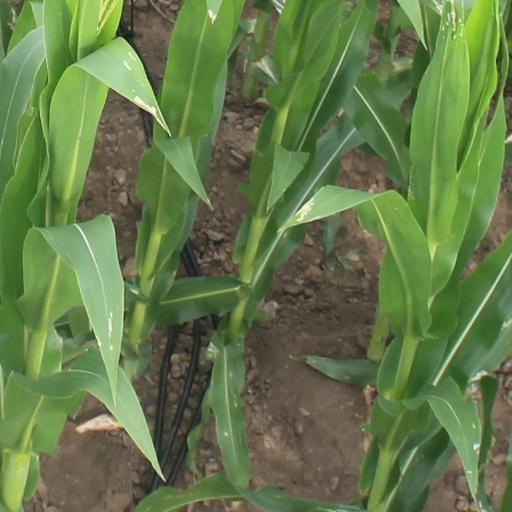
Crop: maize; corn